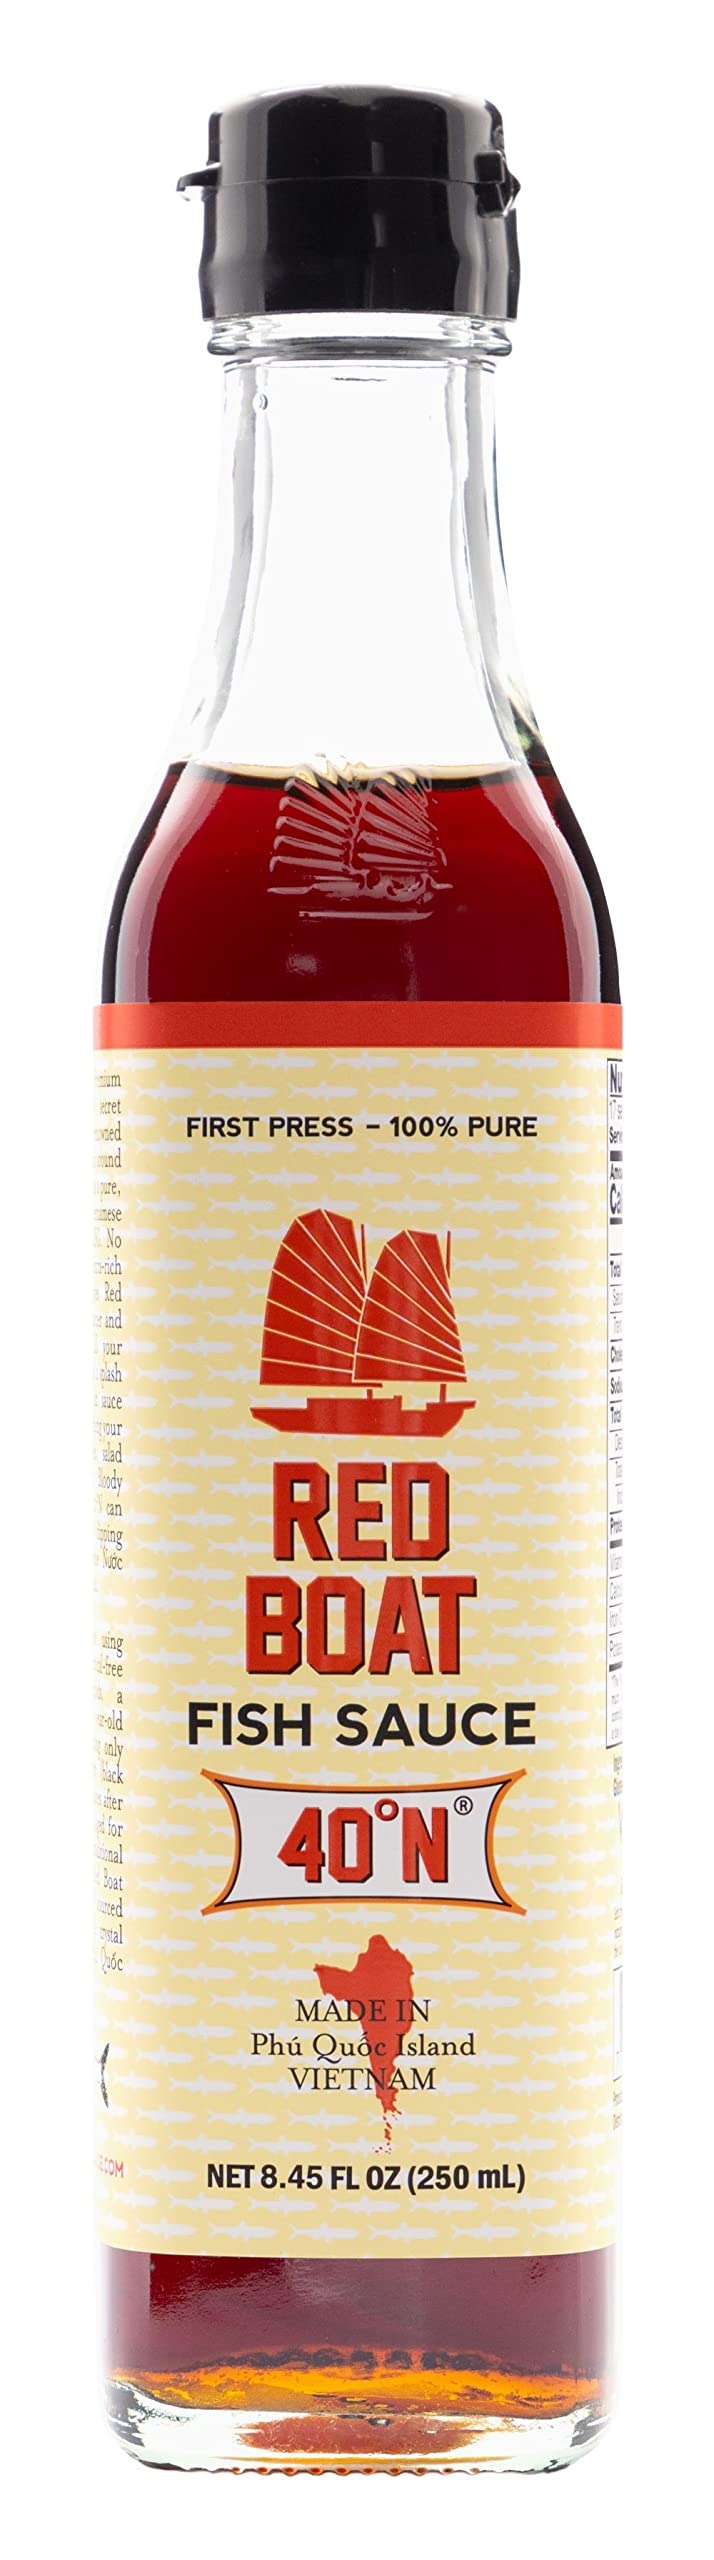
Item Name: Red Boat Fish Sauce 40°N (Pack of 2-250 ML)
Bullet Point 1: 100% PURE FIRST PRESS EXTRA VIRGIN PHU QUOC FISH SAUCE
Bullet Point 2: Chef's Grade. Clean, smooth, savory flavor
Bullet Point 3: Made using traditional chemical-free fermentation methods
Bullet Point 4: 250 mL 8.45 FL OZ Pack of 2
Value: 8.45
Unit: Fl Oz

Price: 28.83